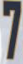
Number: 7